Sky position (RA, Dec in degrees): 161.243, 6.631
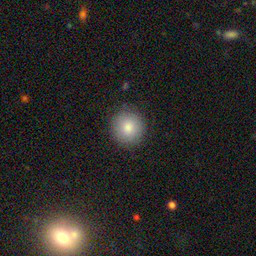
Galaxy morphology: Round Smooth Galaxies